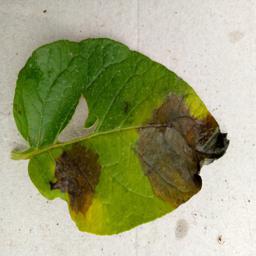
Etiqueta: Late Blight